Milankovitch cycles

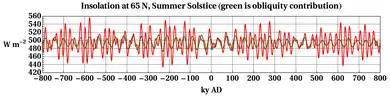
Past and future estimations of daily average insolation at top of the atmosphere on the day of the summer solstice, at 65° N latitude. The green curve is with eccentricity "e" hypothetically set to 0. The red curve uses the actual (predicted) value of "e"; the blue dot indicates current conditions (2000 CE).

Since orbital variations are predictable, any model that relates orbital variations to climate can be run forward to predict future climate, with two caveats: the mechanism by which orbital forcing influences climate is not definitive; and non-orbital effects can be important (for example, the human impact on the environment principally increases greenhouse gases resulting in a warmer climate).